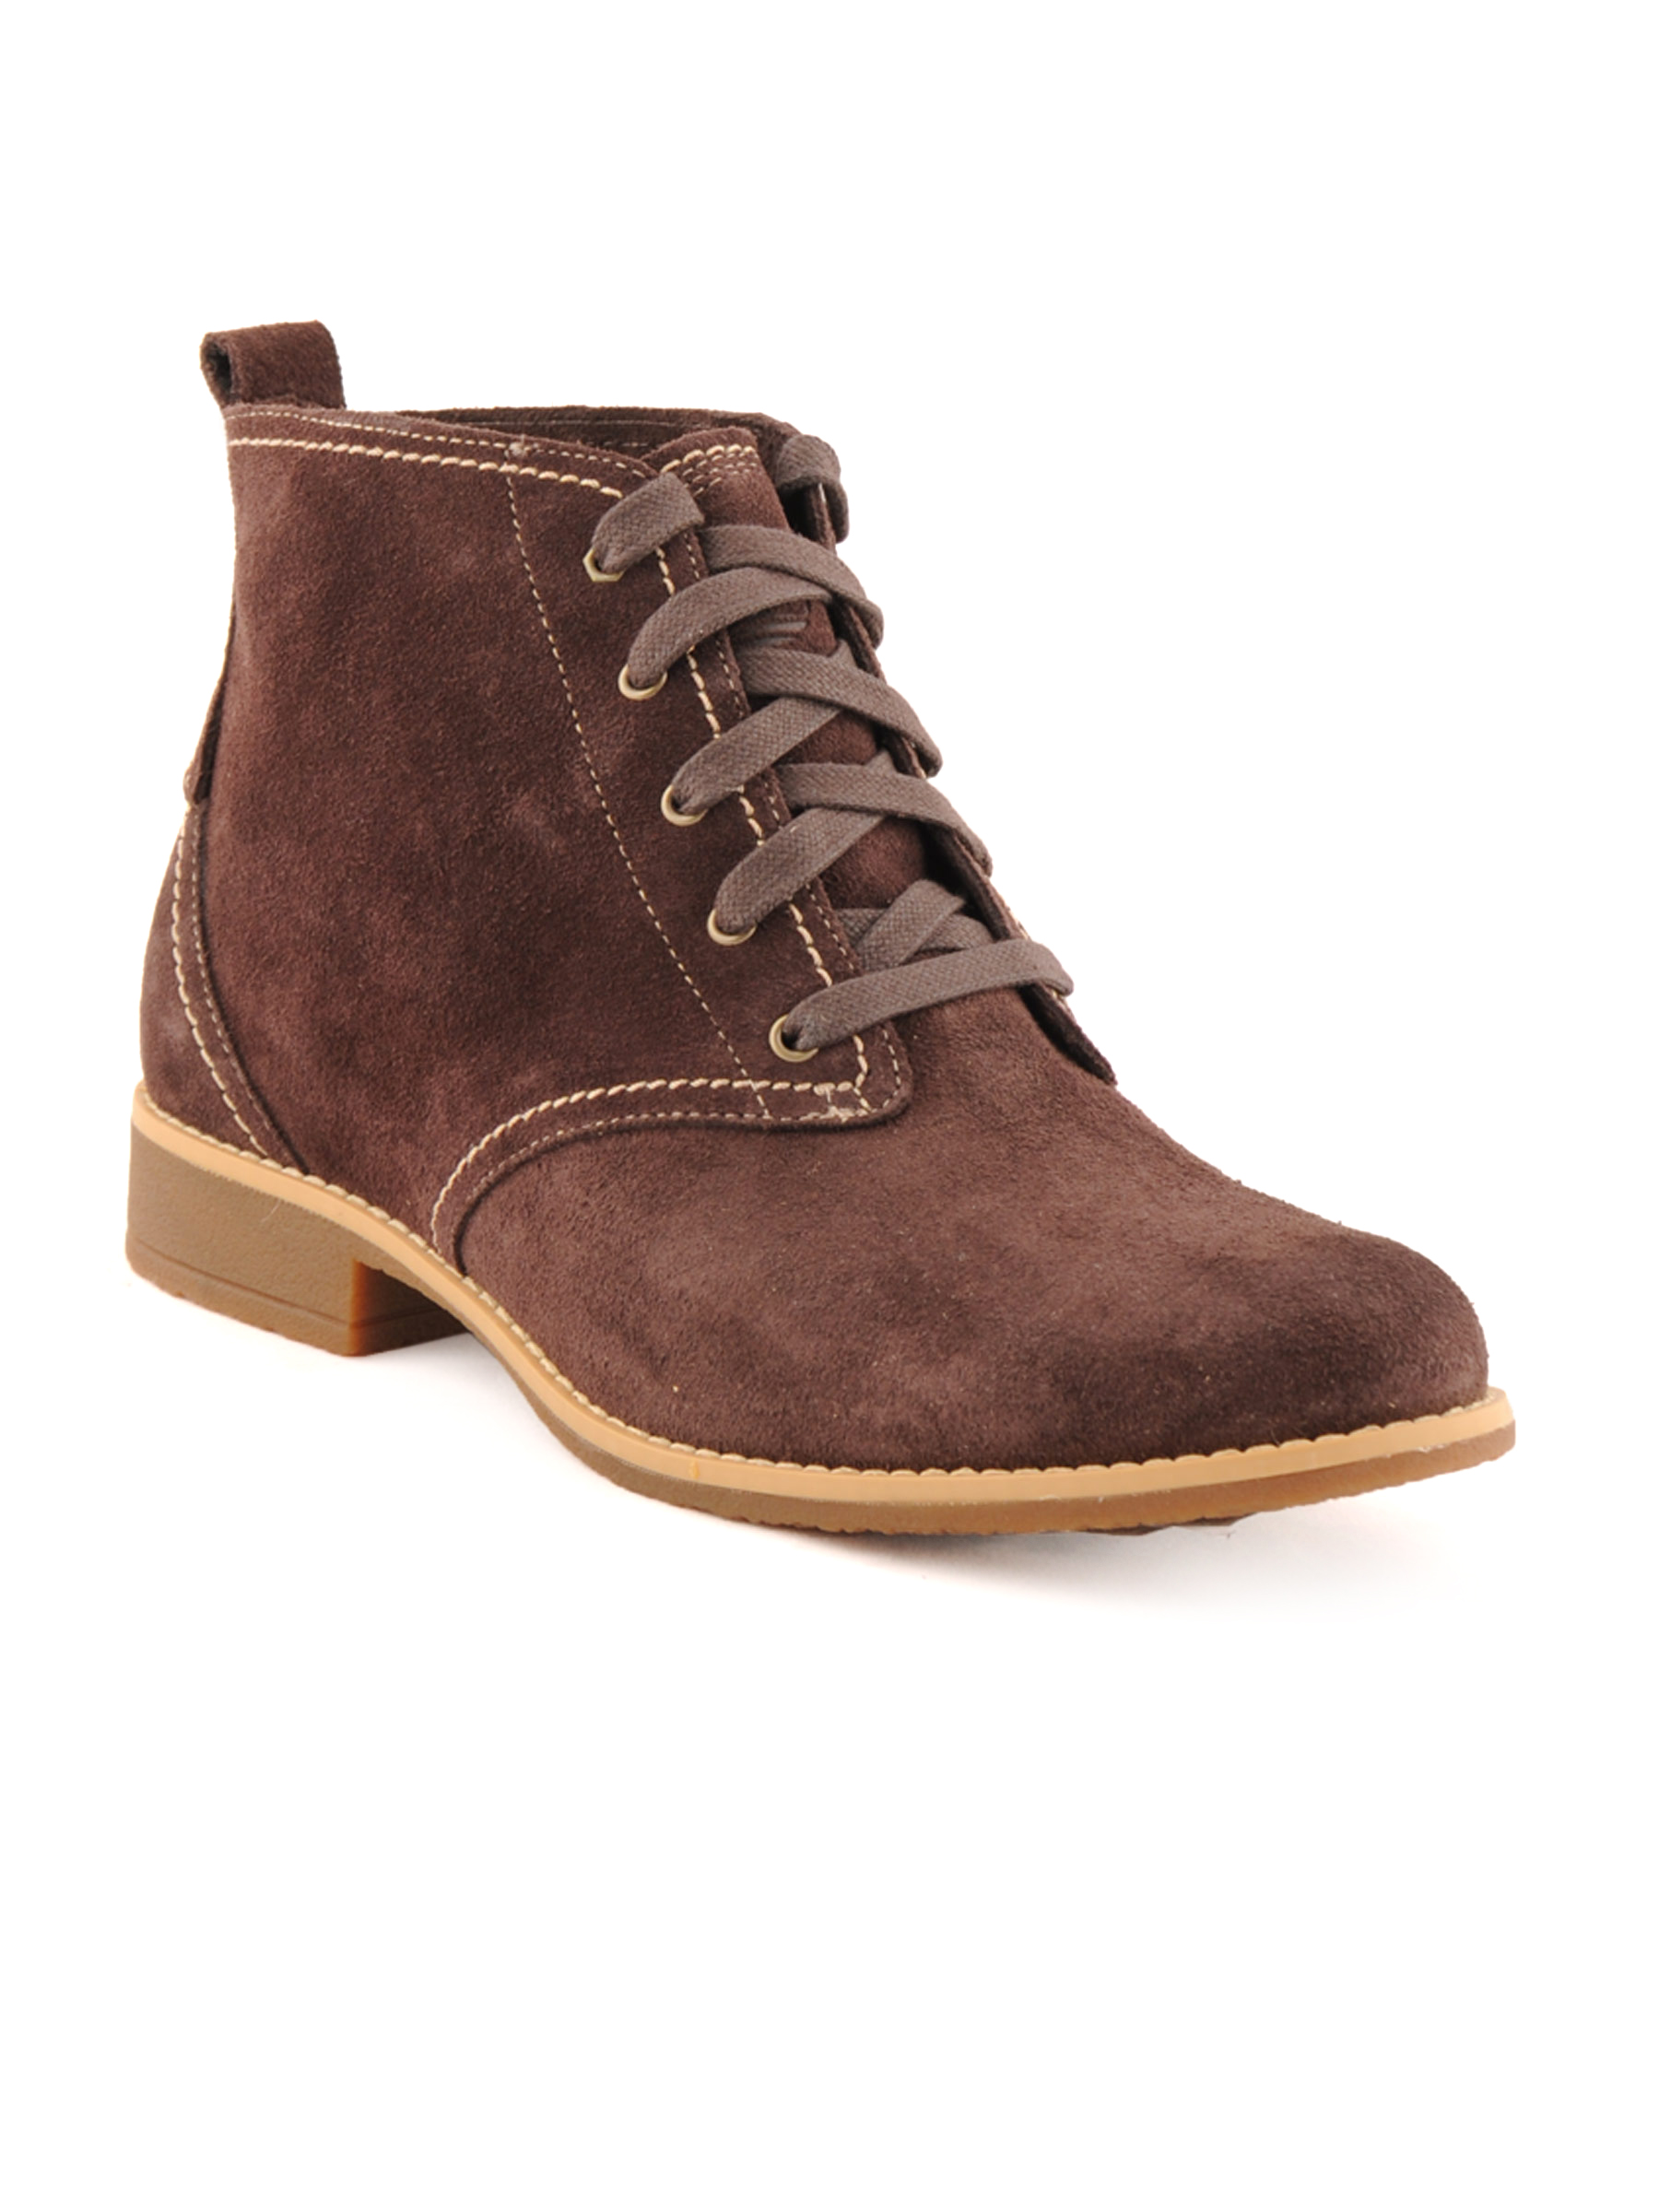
Timberland Women Casual Brown Casual Shoes
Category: Footwear / Shoes / Casual Shoes
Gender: Women
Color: Brown
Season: Fall 2011
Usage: Casual